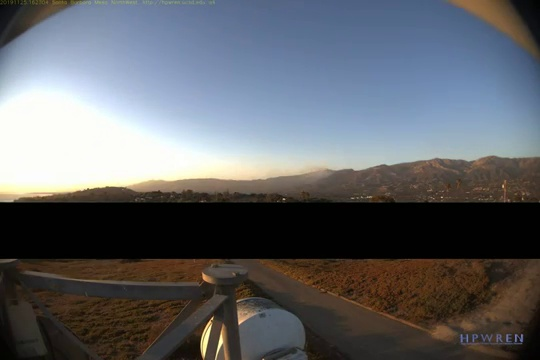
Fire: no
Smoke: yes